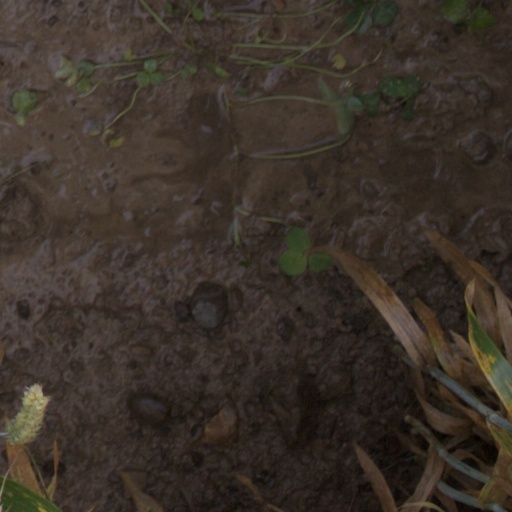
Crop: wheat